Will Arnett

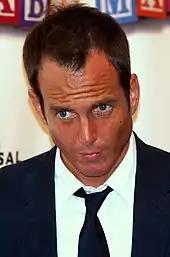
Arnett at the 2008 Tribeca Film Festival

In February 1996, Arnett made his first television pilot with Kevin Pollak and Pollak's wife Lucy Webb for CBS, that was not picked up. In 1999, Arnett was in another pilot for "The Mike O'Malley Show" on NBC as the protagonist's friend Jimmy. The show was picked up, but it was cancelled after two episodes. Arnett has referred to 2000, the year after that show was cancelled, as "the darkest year of [his] life", and he admits that he "didn't get a lot of work" and "drank those years away". In summer 2000, a friend helped pull Arnett out of his battle with alcoholism, and he began to get his career back on track. In 2001, Arnett was cast in the CBS television pilot, "Loomis" as the slacker brother of a local news reporter (Cheri Oteri), that was not picked up. In 2002, Arnett was cast in a fourth television pilot which was for the CBS sitcom "Still Standing", which was picked up and ran for several seasons, but his character was cut from the series after the pilot. Arnett became so frustrated, after his fourth failed pilot, that he "swore off pilots" altogether, until his agent persuaded him to audition for the pilot for "Arrested Development". In 2002, prior to "Arrested Development", Arnett guest-starred in "The Sopranos" and "".